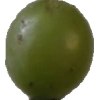
Label: grape